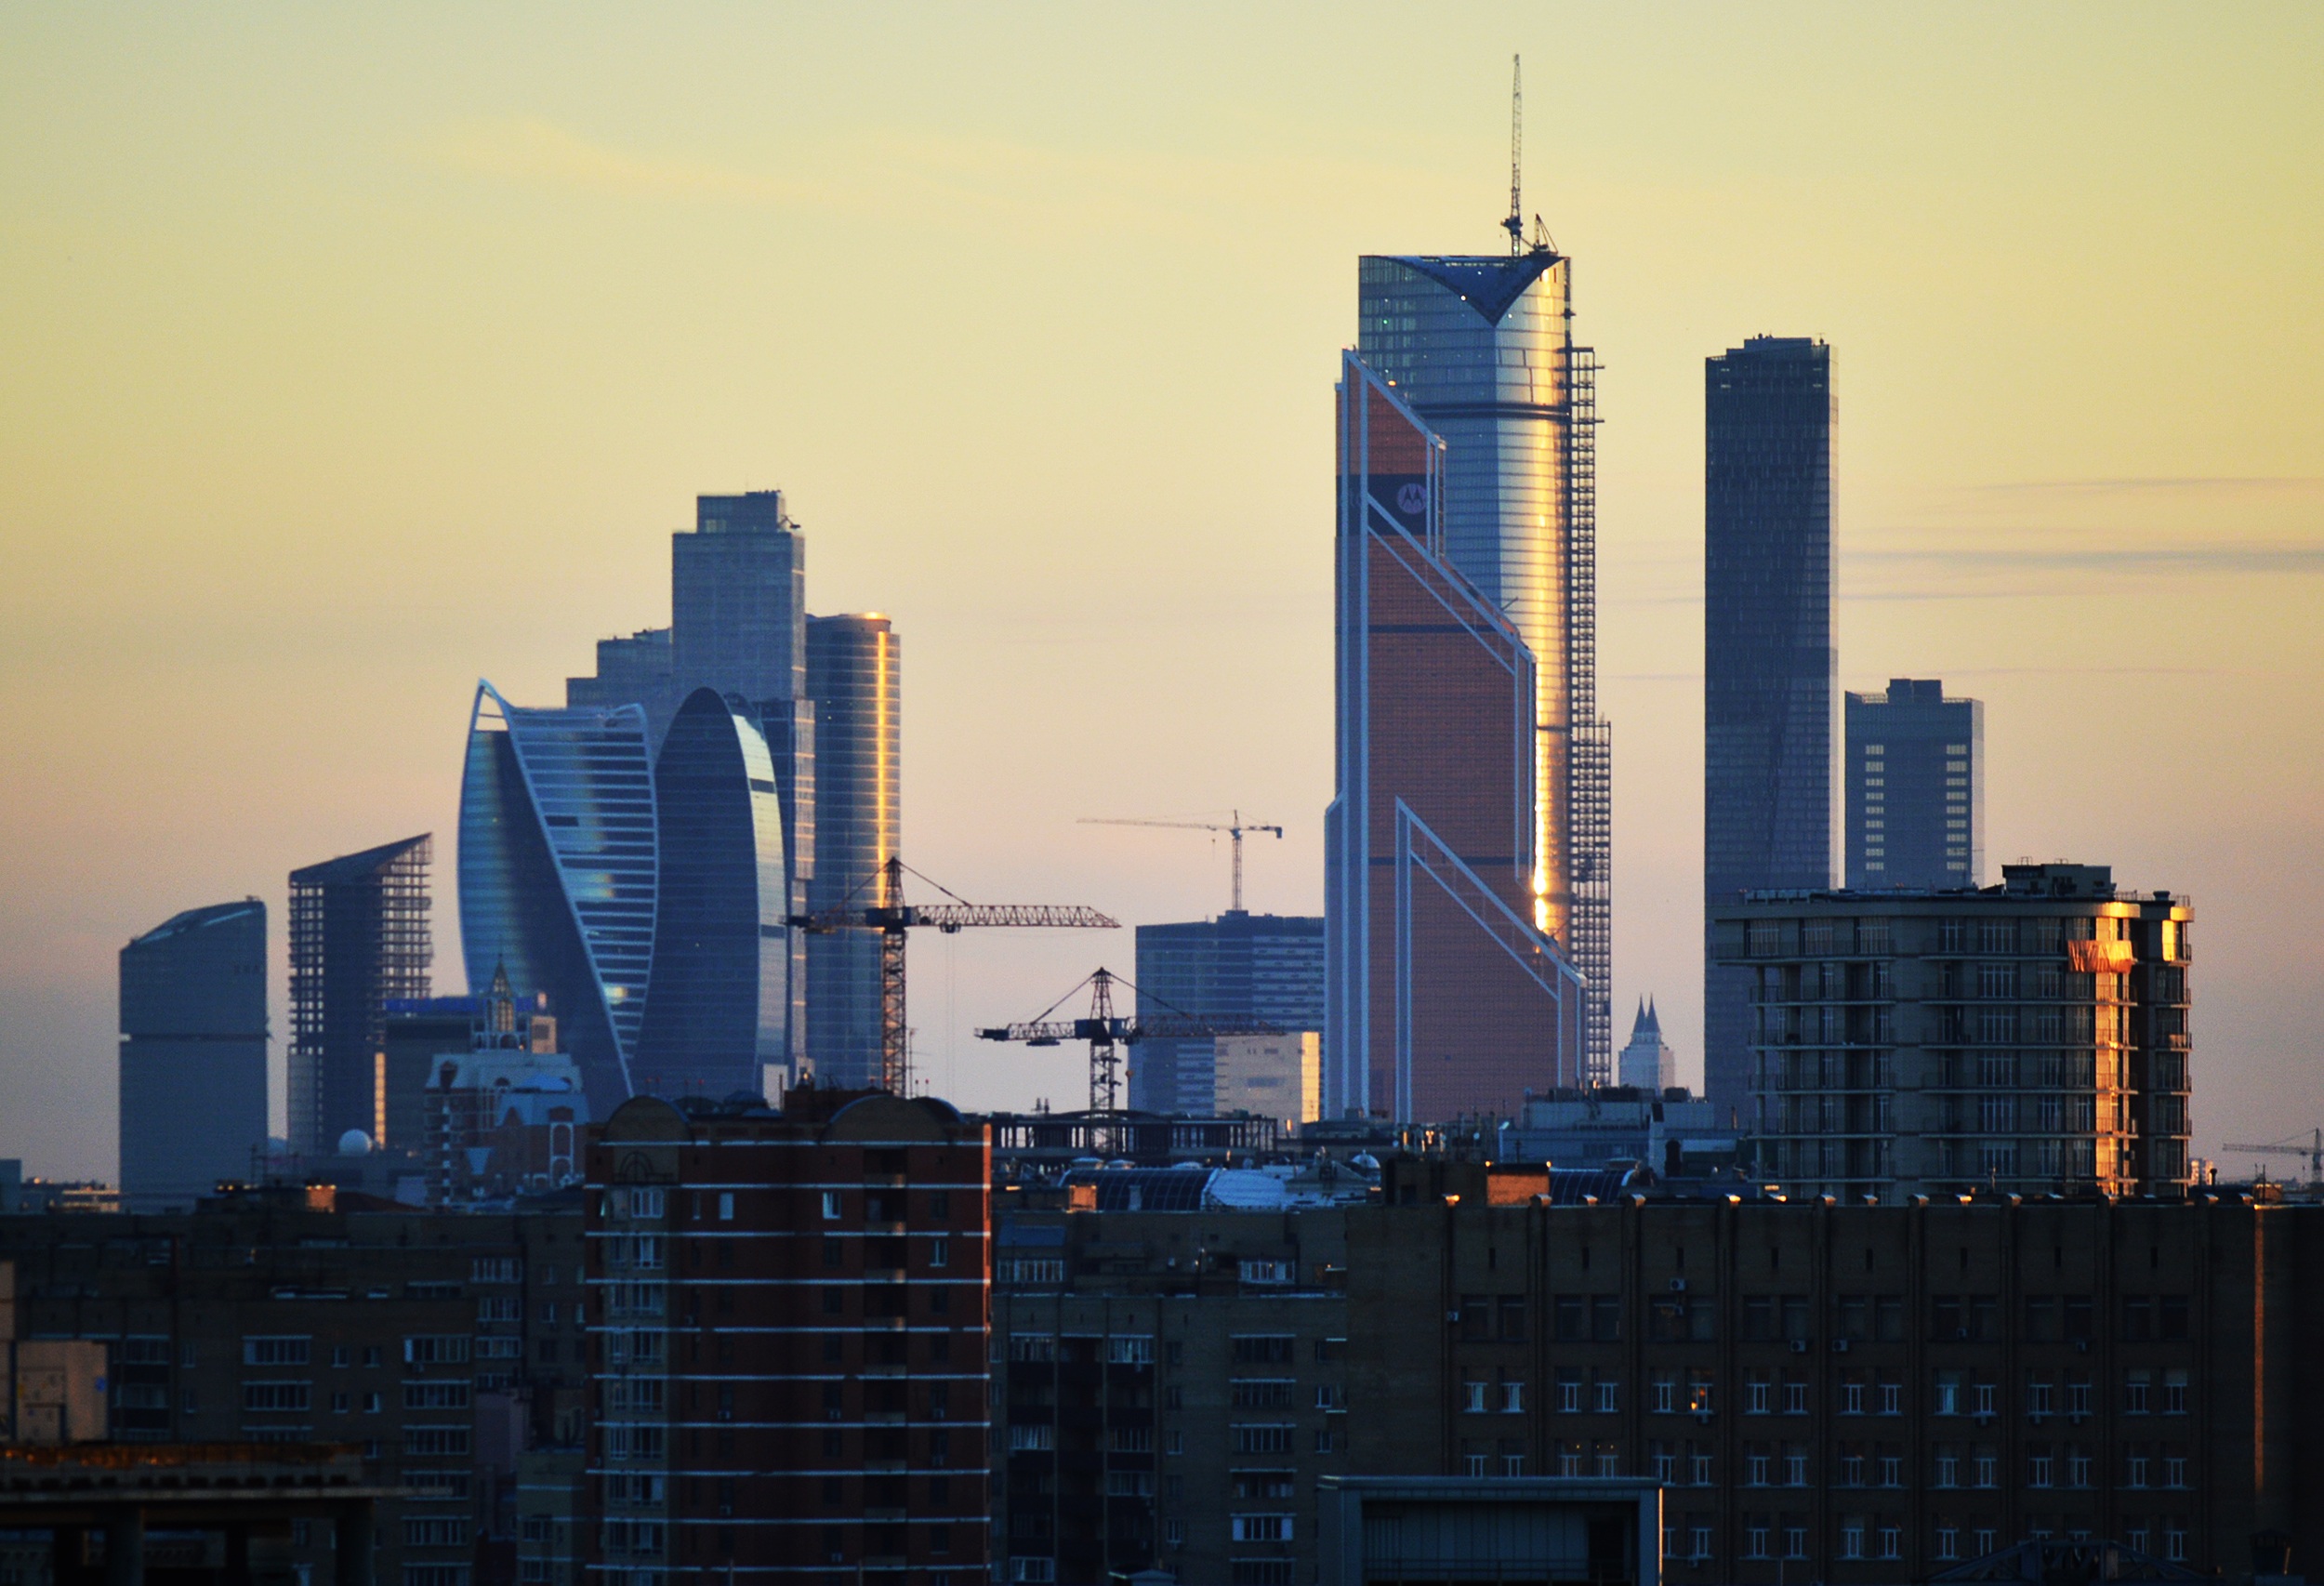
horizon, architecture, sunset, skyline, city, skyscraper, cityscape, downtown, dusk, evening, reflection, tower, landmark, blue, business, modern, tower block, district, buildings, april, springtime, moscow, russia, afternoon, metropolis, urban area, geographical feature, atmospheric phenomenon, human settlement, atmosphere of earth, metropolitan area